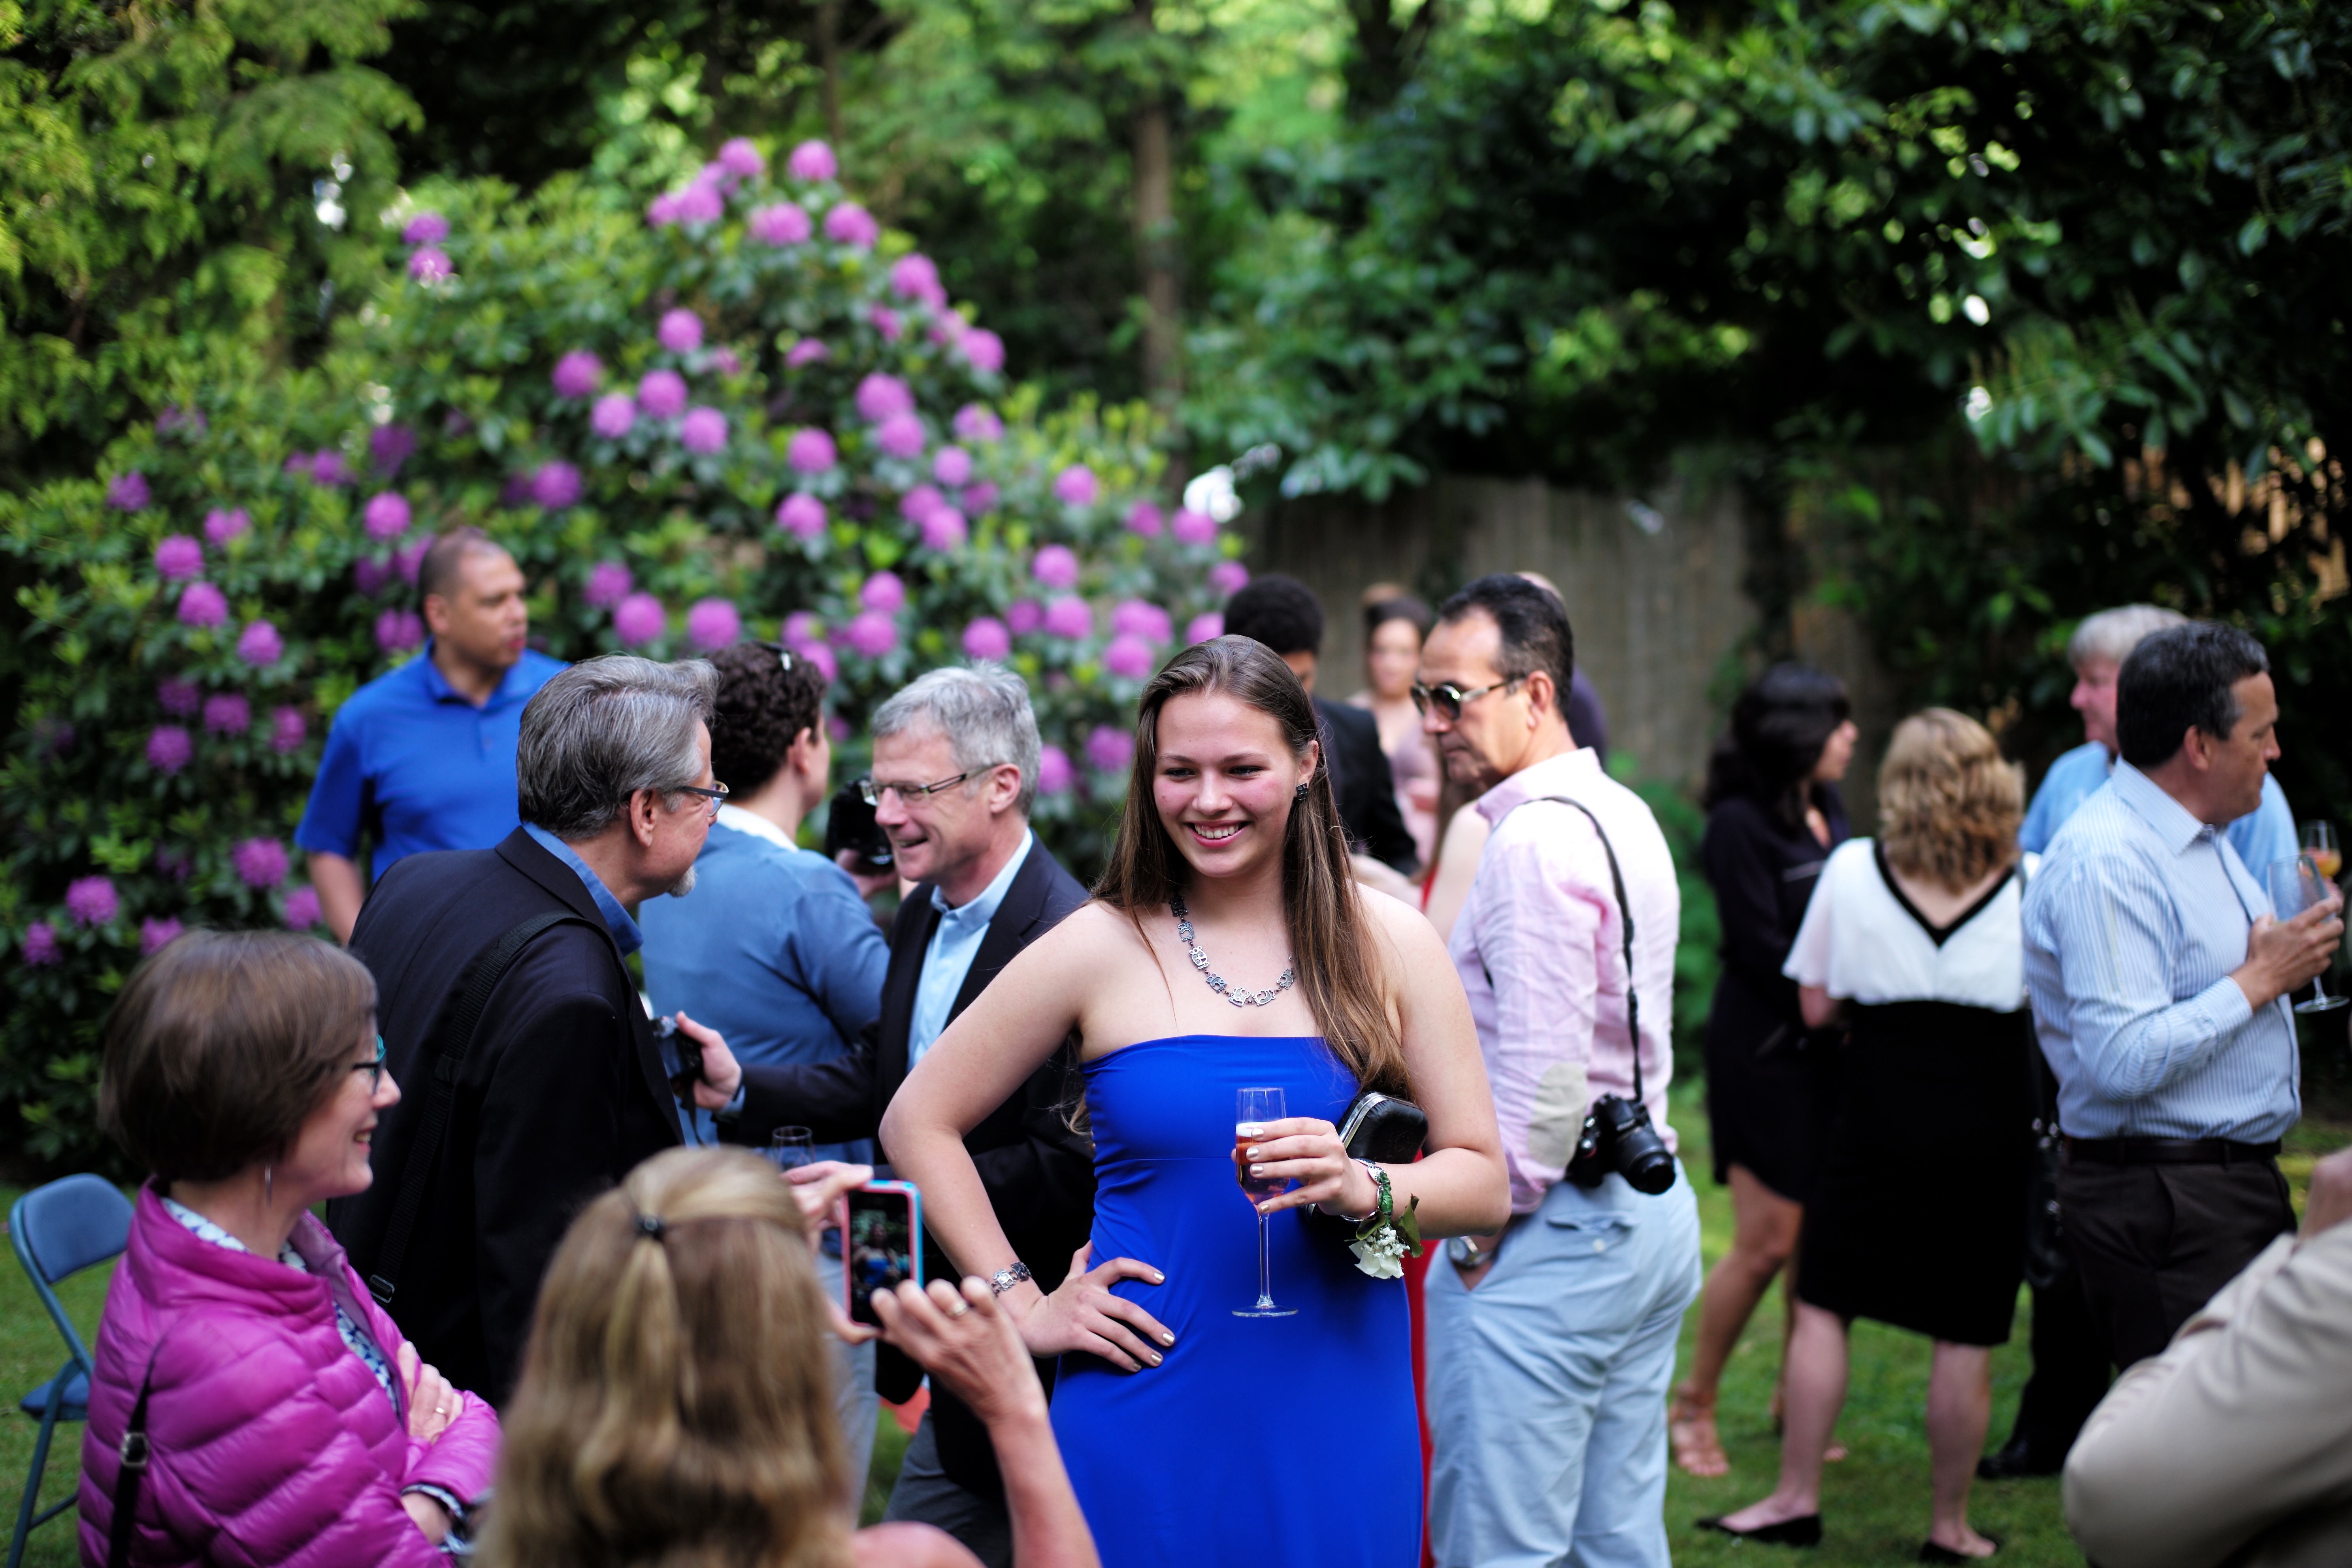
group, people, flower, europe, portrait, spring, couple, garden, ash, wedding, 2014, ceremony, holland, netherlands, m, 50mm, f14, party, highschool, leica, 240, summilux, wassenaar, prom, typ, wedding reception